Edmund Reid

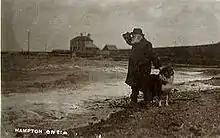
Edmund Reid at Hampton-on-Sea, by Fred C. Palmer, 1912

Retiring from the Metropolitan Police in 1896 aged 49 due to ill health, he became landlord of 'The Lower Red Lion' public house in Herne in Kent in March 1896, giving that up in October 1896 to set up as a private detective. In 1903 Reid moved into No. 4, Eddington Gardens at Hampton-on-Sea. He named his house "Reid's Ranch", painted castellations and cannon on its side and soon became known as the eccentric champion of the Hampton-on-Sea residents, all of whom faced losing their properties due to sea erosion. His house contained a parrot and many photographs of his London cases. His garden contained a cannonball found on his property, a post from the end of the old pier and a flagpole with a union flag. From a wooden kiosk in his garden named the "Hampton-on-Sea Hotel" he sold soft drinks and postcards featuring himself photographed by Fred C. Palmer.